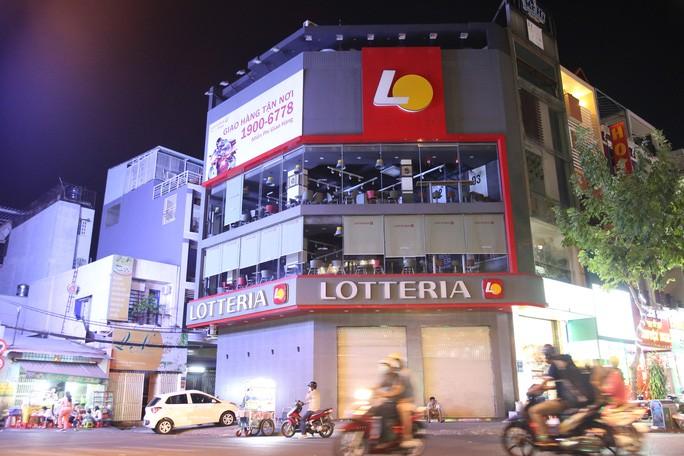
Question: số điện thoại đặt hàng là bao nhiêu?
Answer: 19 006 778